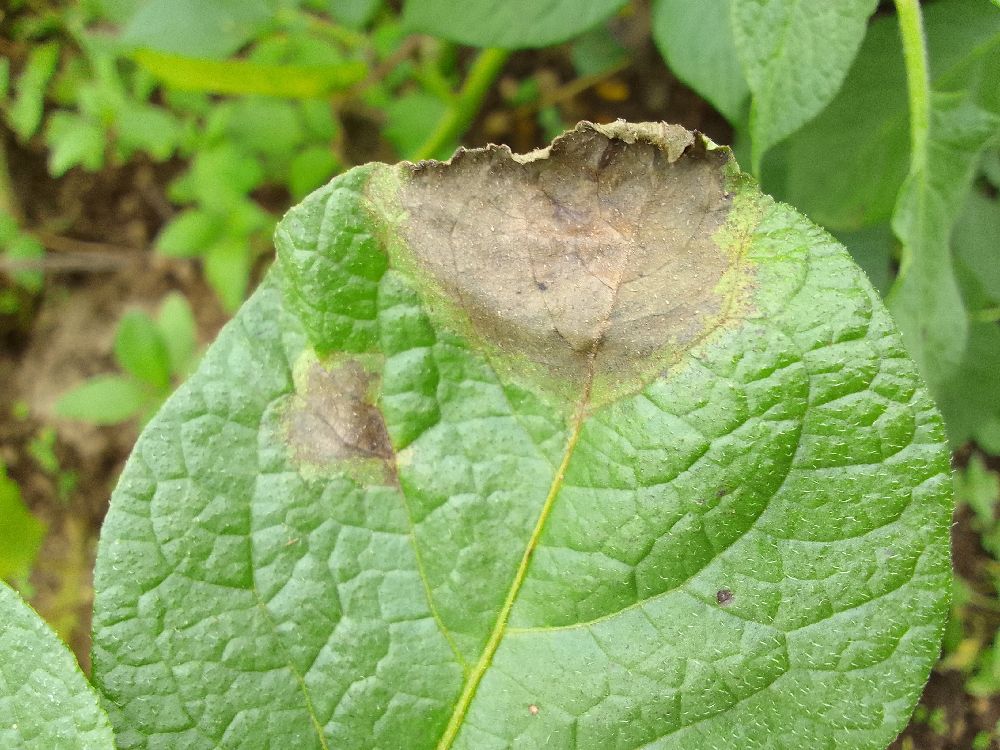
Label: Late blight